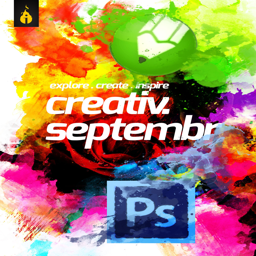
digital art selected for the #